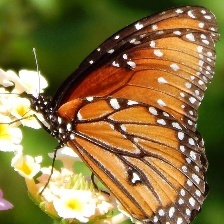
Species: STRAITED QUEEN
Butterfly family (ImageNet category): monarch